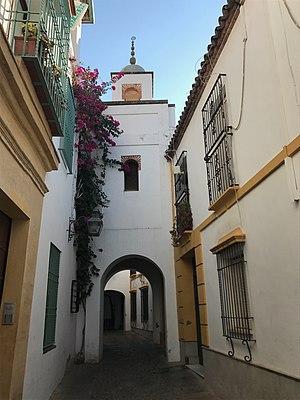
Mezquita de los Andaluces, Córdoba 2017.
Cet article présente la liste des mosquées d'Espagne.
La mosquée des Andalous est un temple islamique se trouvant dans la ville de Cordoue, en Andalousie. Elle partage le bâtiment avec l'Université Islamique Averroès, gérée par la Yama'à Islamique d'Al-Andalus.